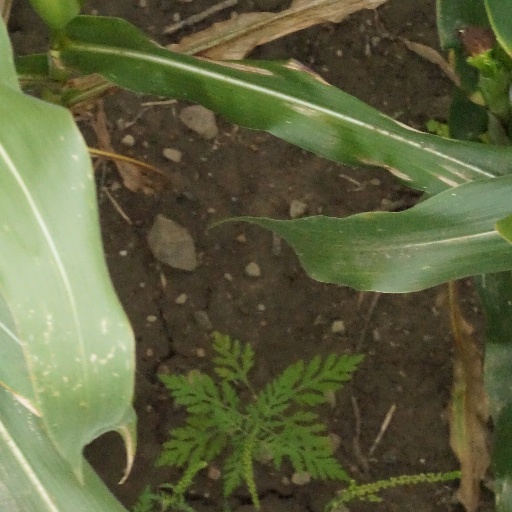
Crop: maize; corn